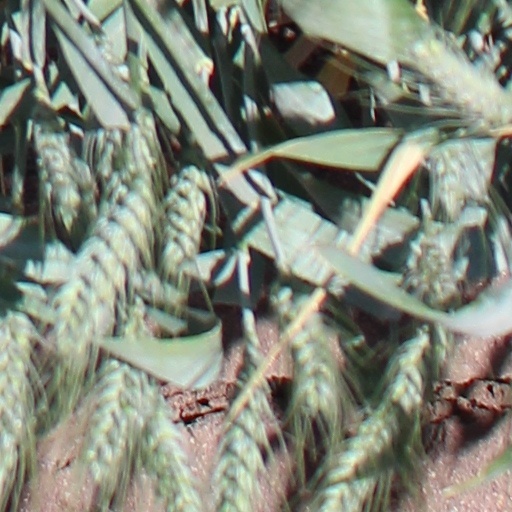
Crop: wheat